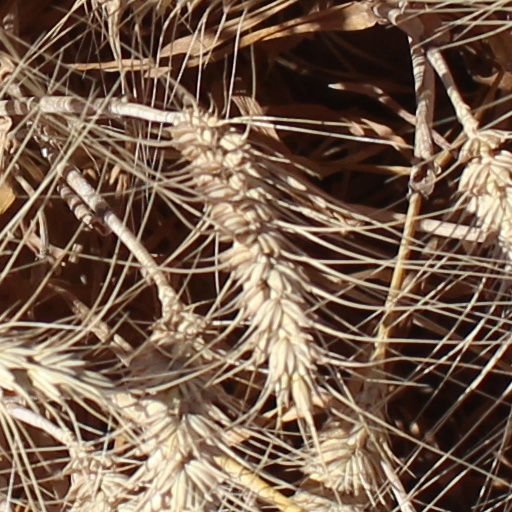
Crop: wheat